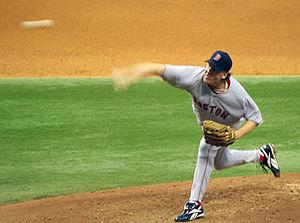
La Série de championnat de la Ligue américaine de baseball 2004 était la série finale de la Ligue américaine de baseball, dont l'issue a déterminé le représentant de cette ligue à la Série mondiale 2004, la grande finale des Ligues majeures.
Curtis Montague Schilling est un ancien lanceur partant droitier de baseball qui a joué dans les Ligues majeures de 1988 à 2007, notamment avec les Phillies de Philadelphie, les Diamondbacks de l'Arizona et les Red Sox de Boston.